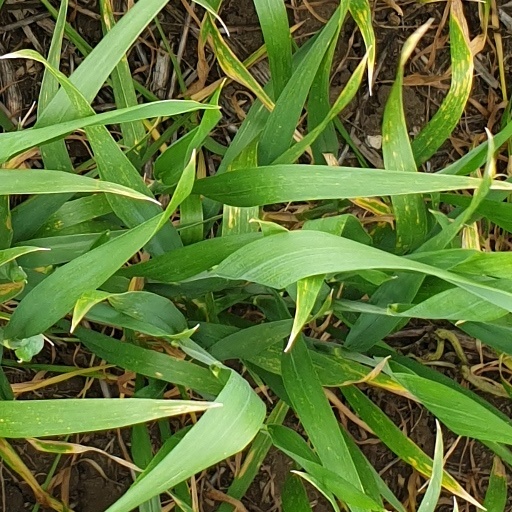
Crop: wheat